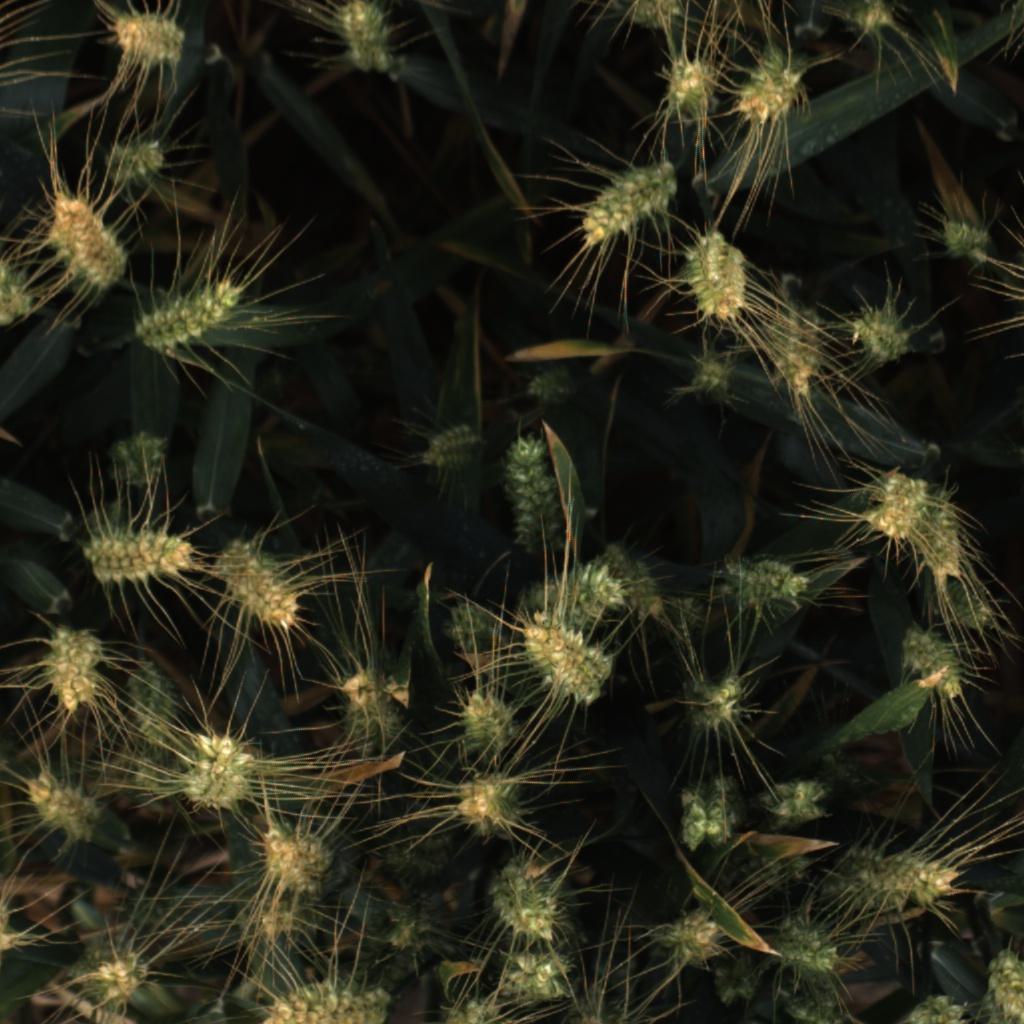
Country: UK
Location: Rothamsted
Wheat development stage: Filling - Ripening